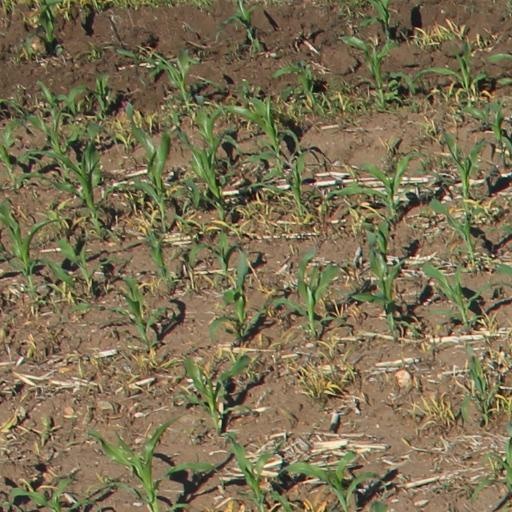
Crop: maize; corn